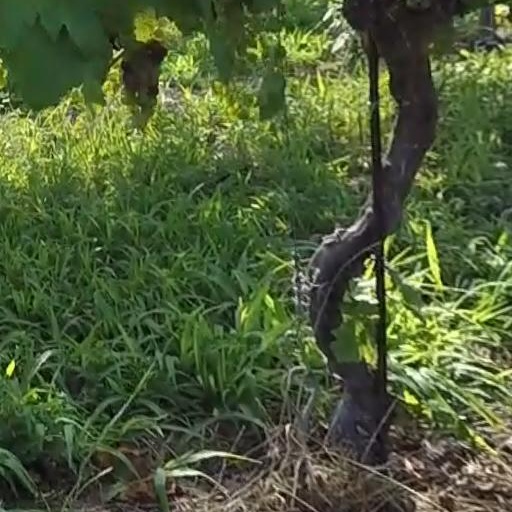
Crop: grape